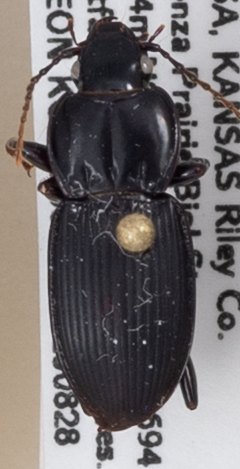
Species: Cyclotrachelus seximpressus
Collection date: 2019-08-28
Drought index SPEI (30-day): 2.09
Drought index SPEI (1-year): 1.69
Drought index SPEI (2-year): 0.8